Basketry of Mexico

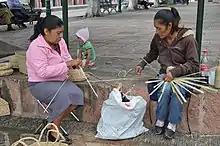
Women making baskets with the weaving technique in Cuitzeo, Michoacán

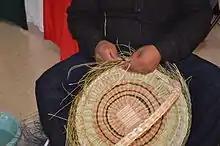
Basket in progress in Tenancingo, State of Mexico

There are several main techniques associated with the making of basketry in Mexico, coils, braiding. weaving and twisting. The techniques used vary widely over the country as it depends on the available raw materials. Three dimensional object have three parts, a center, from which the process begins, walls (sides) and edges. The oldest technique is the coil, where fibers are pressed together, coiled onto themselves and held in place by sewing them. Vestiges of this types have been found and dated archeologically, with the best-known example today being the corita baskets of the Seri people. One other technique is the twisting of fibers on themselves. This is combined with weaving in mixed technique pieces. Woven pieces start with two or more cross pieces and the thinner pieces woven over them. It is generally used to create containers, carrying pieces and mats and is the most versatile. The braiding technique is most commonly used for the making of hats.